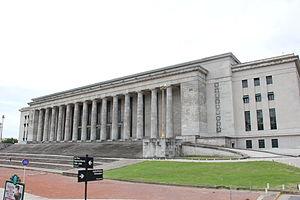
L'Université de Buenos Aires est une université nationale publique argentine basée à Buenos Aires. Il a été fondé le 12 août 1821 par le gouverneur de la province de Buenos Aires, Martín Rodríguez, et son ministre, Bernardino Rivadavia. L'UBA est la plus grande université d'Argentine et compte parmi les centres d'études les plus prestigieux des Amériques. En 2019, elle se classait au 73ᵉ rang du classement mondial QS des universités qui la classaient comme la meilleure université d'Amérique latine. sur la base de la qualité de son enseignement, de son niveau de recherche et de son internationalisation. Près de 30% de la recherche scientifique du pays est réalisée dans cette institution. Quatre des cinq lauréats argentins du prix Nobel ont été des étudiants et des professeurs de cette université. 15 présidents qui ont gouverné en Argentine sont diplômés de cette institution. Selon les fondements de son statut universitaire, "il s’agit d’une entité de droit public ayant pour but: la promotion, la diffusion et la préservation de la culture [...] étant en contact direct et permanent avec la pensée universelle et accordant une attention particulière aux problèmes de l'Argentine.